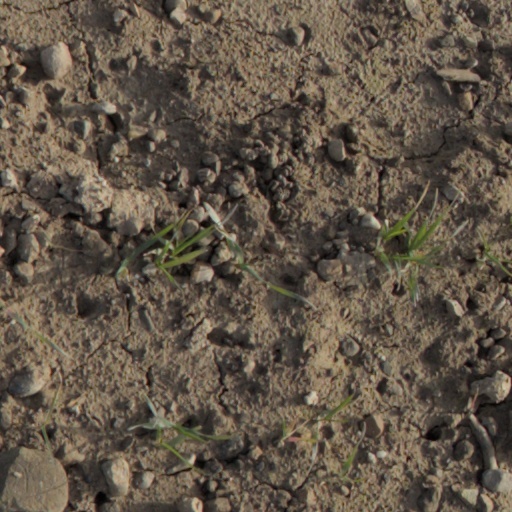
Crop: wheat